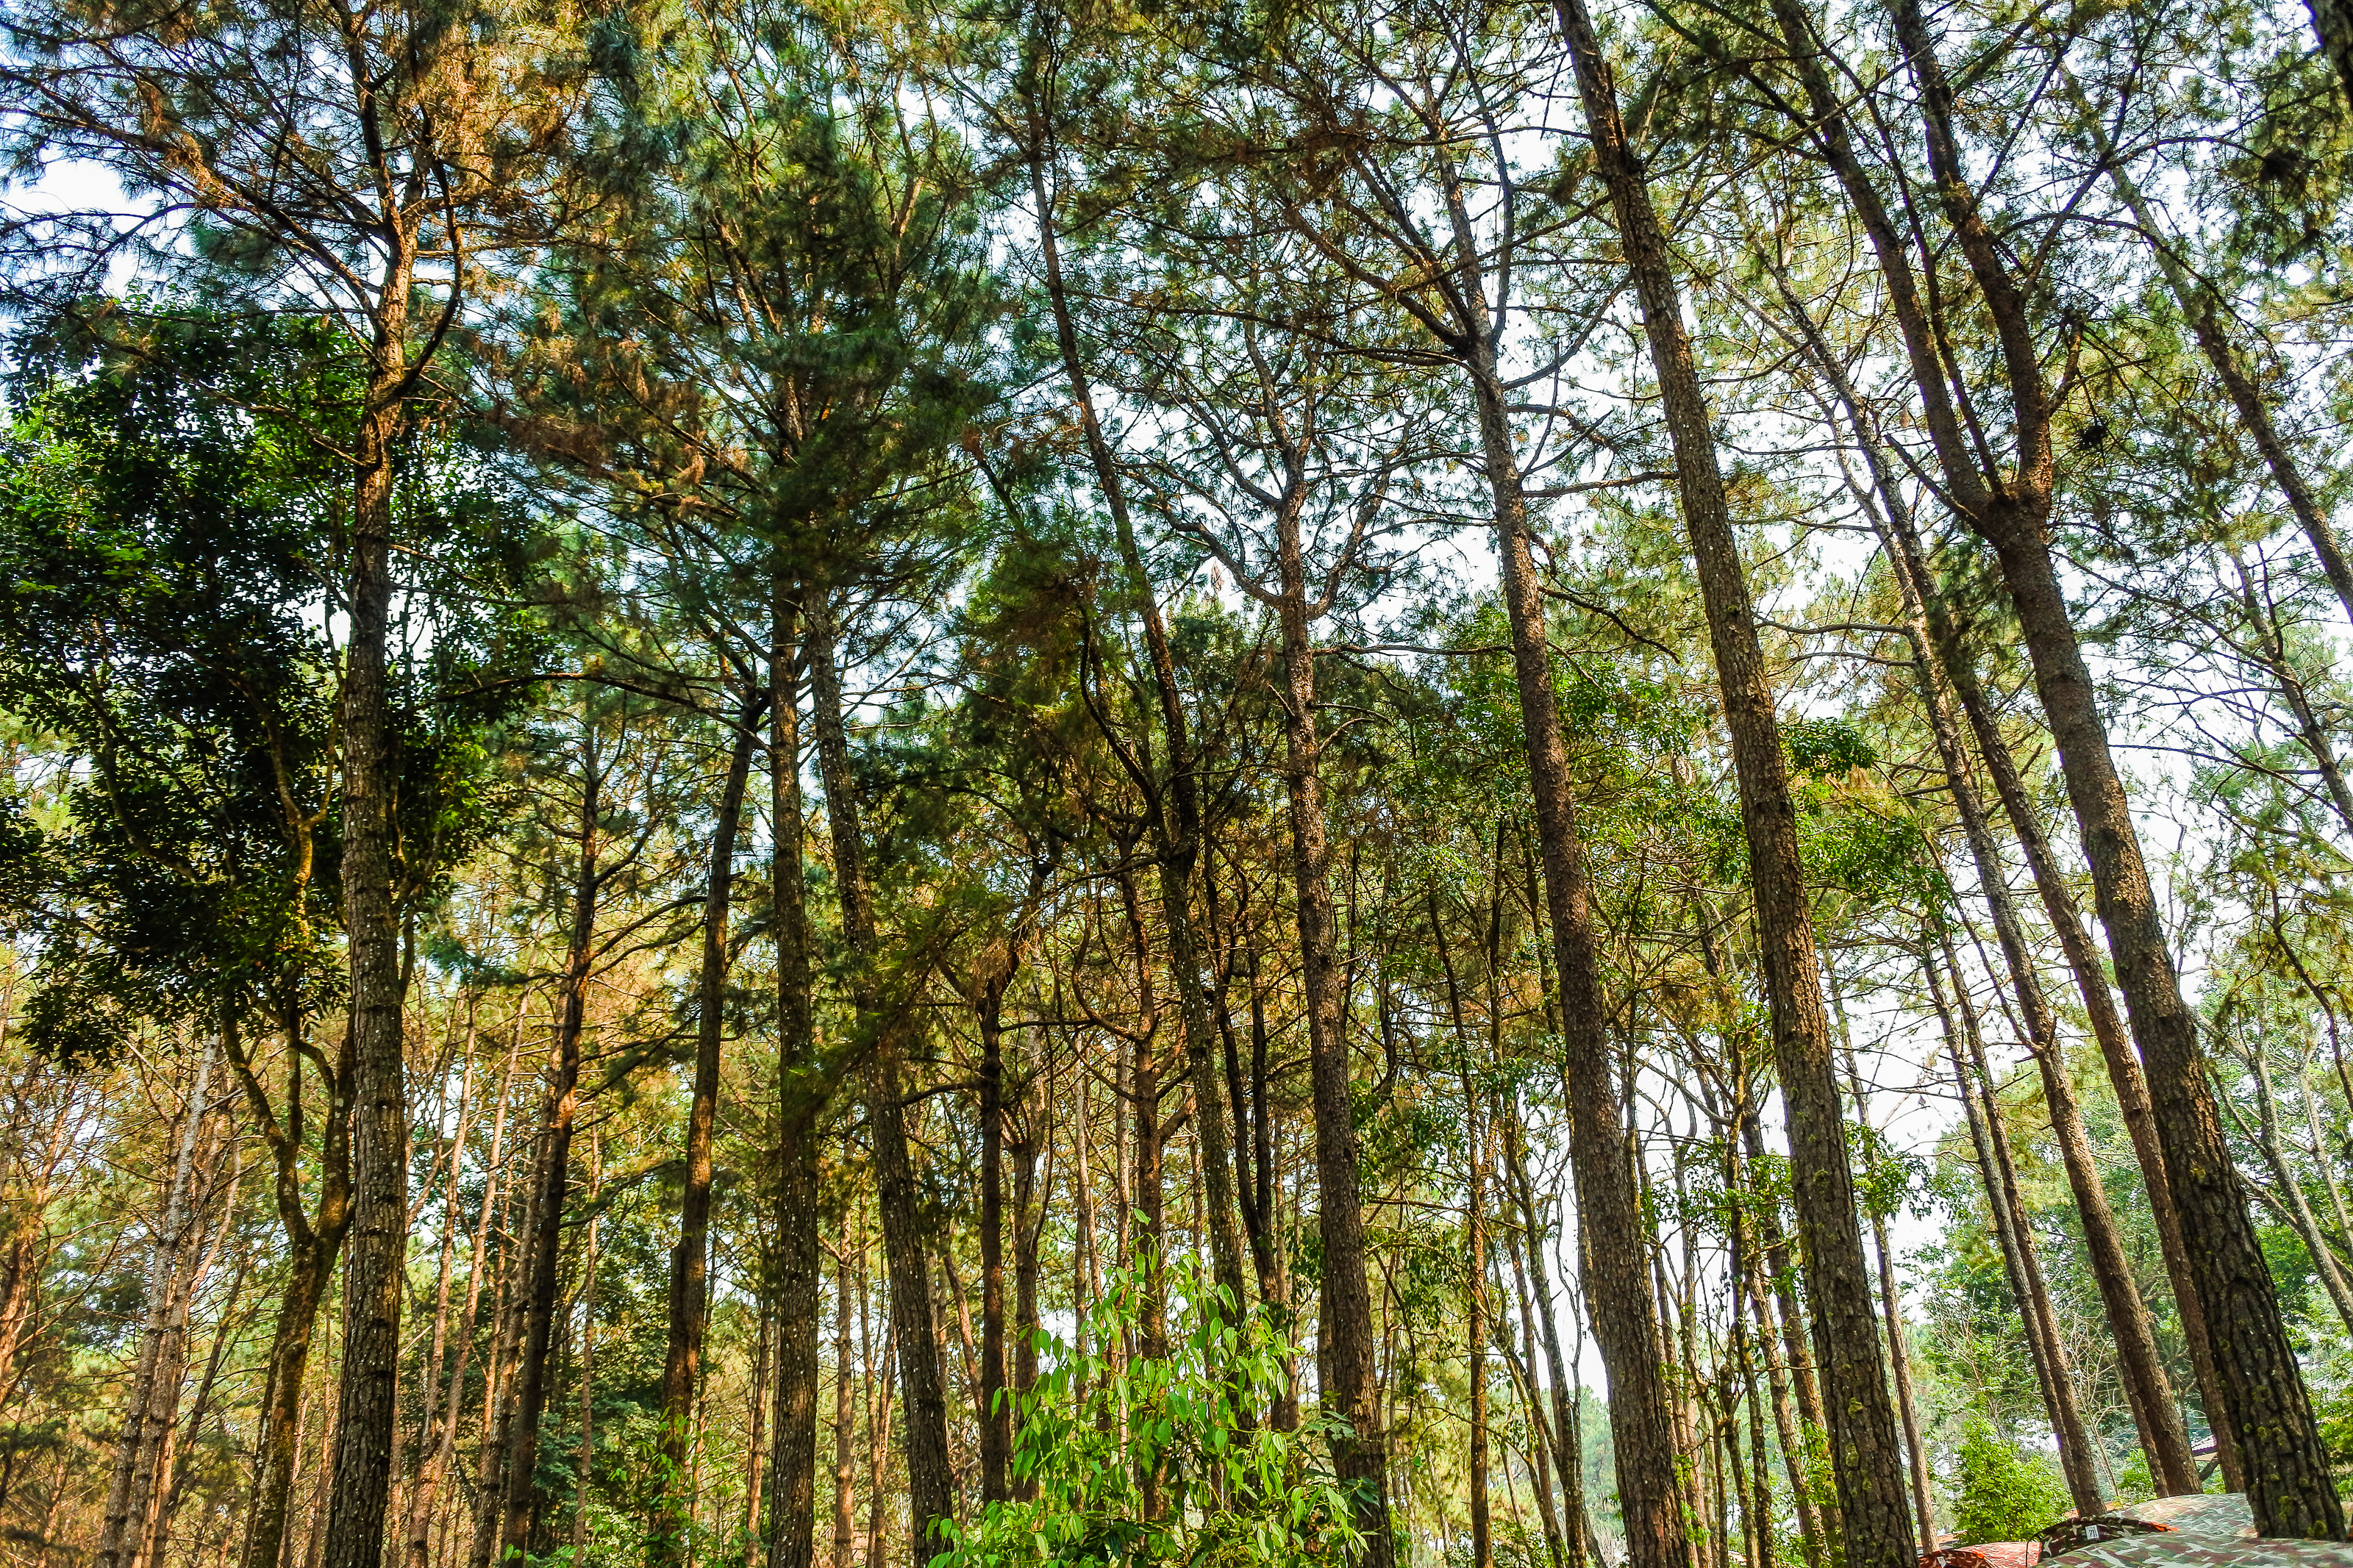
tent, camping, forest, tree, woodland, north, tourism, famous place, holiday, summer, mountain, thailand, national, wood, park, journey, nature, tranquil scene, asia, relaxation, hiking, adventure, outdoor, environment, outdoors, vacations, campsite, evening, travel, landscape, natural environment, vegetation, tropical and subtropical coniferous forests, Northern hardwood forest, nature reserve, woody plant, old growth forest, temperate broadleaf and mixed forest, grove, biome, plant, natural landscape, valdivian temperate rain forest, trunk, temperate coniferous forest, ecoregion, jungle, spruce fir forest, terrestrial plant, sunlight, Georgia pine, plant community, red pine, rainforest, wildlife, national park, deciduous, plant stem, riparian forest, birch, state park